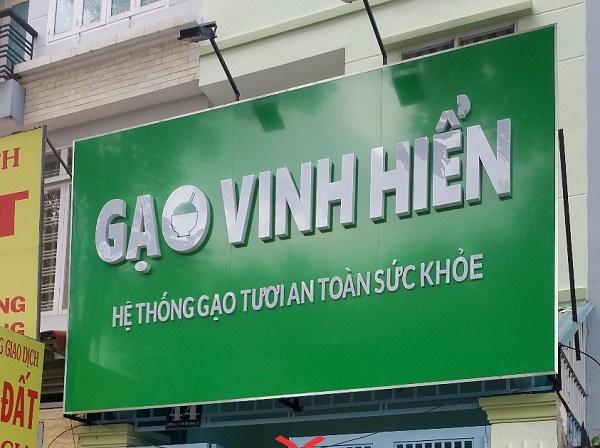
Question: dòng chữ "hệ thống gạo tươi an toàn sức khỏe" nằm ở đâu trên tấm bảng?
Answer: dòng chữ "hệ thống gạo tươi an toàn sức khỏe" nằm ở phía dưới dòng chữ "gạo vinh hiển"